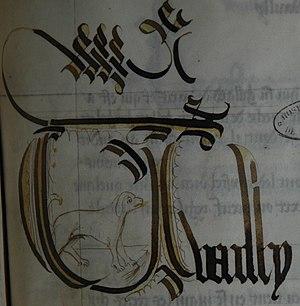
Wailly-Beaucamp est une commune française située dans le département du Pas-de-Calais en région Hauts-de-France.